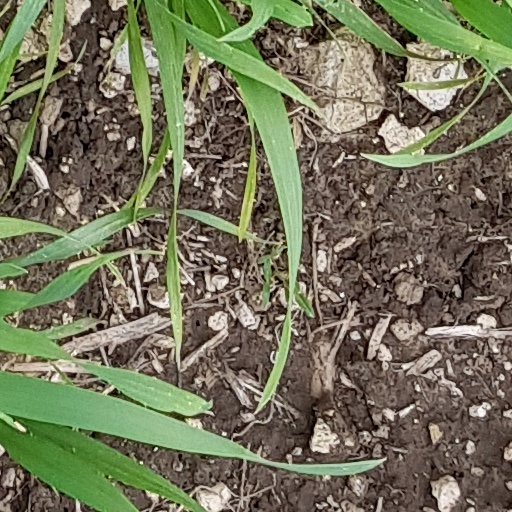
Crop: wheat